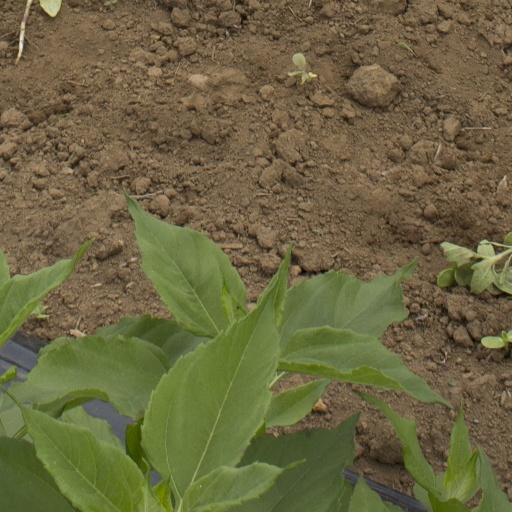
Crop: Jerusalem artichoke